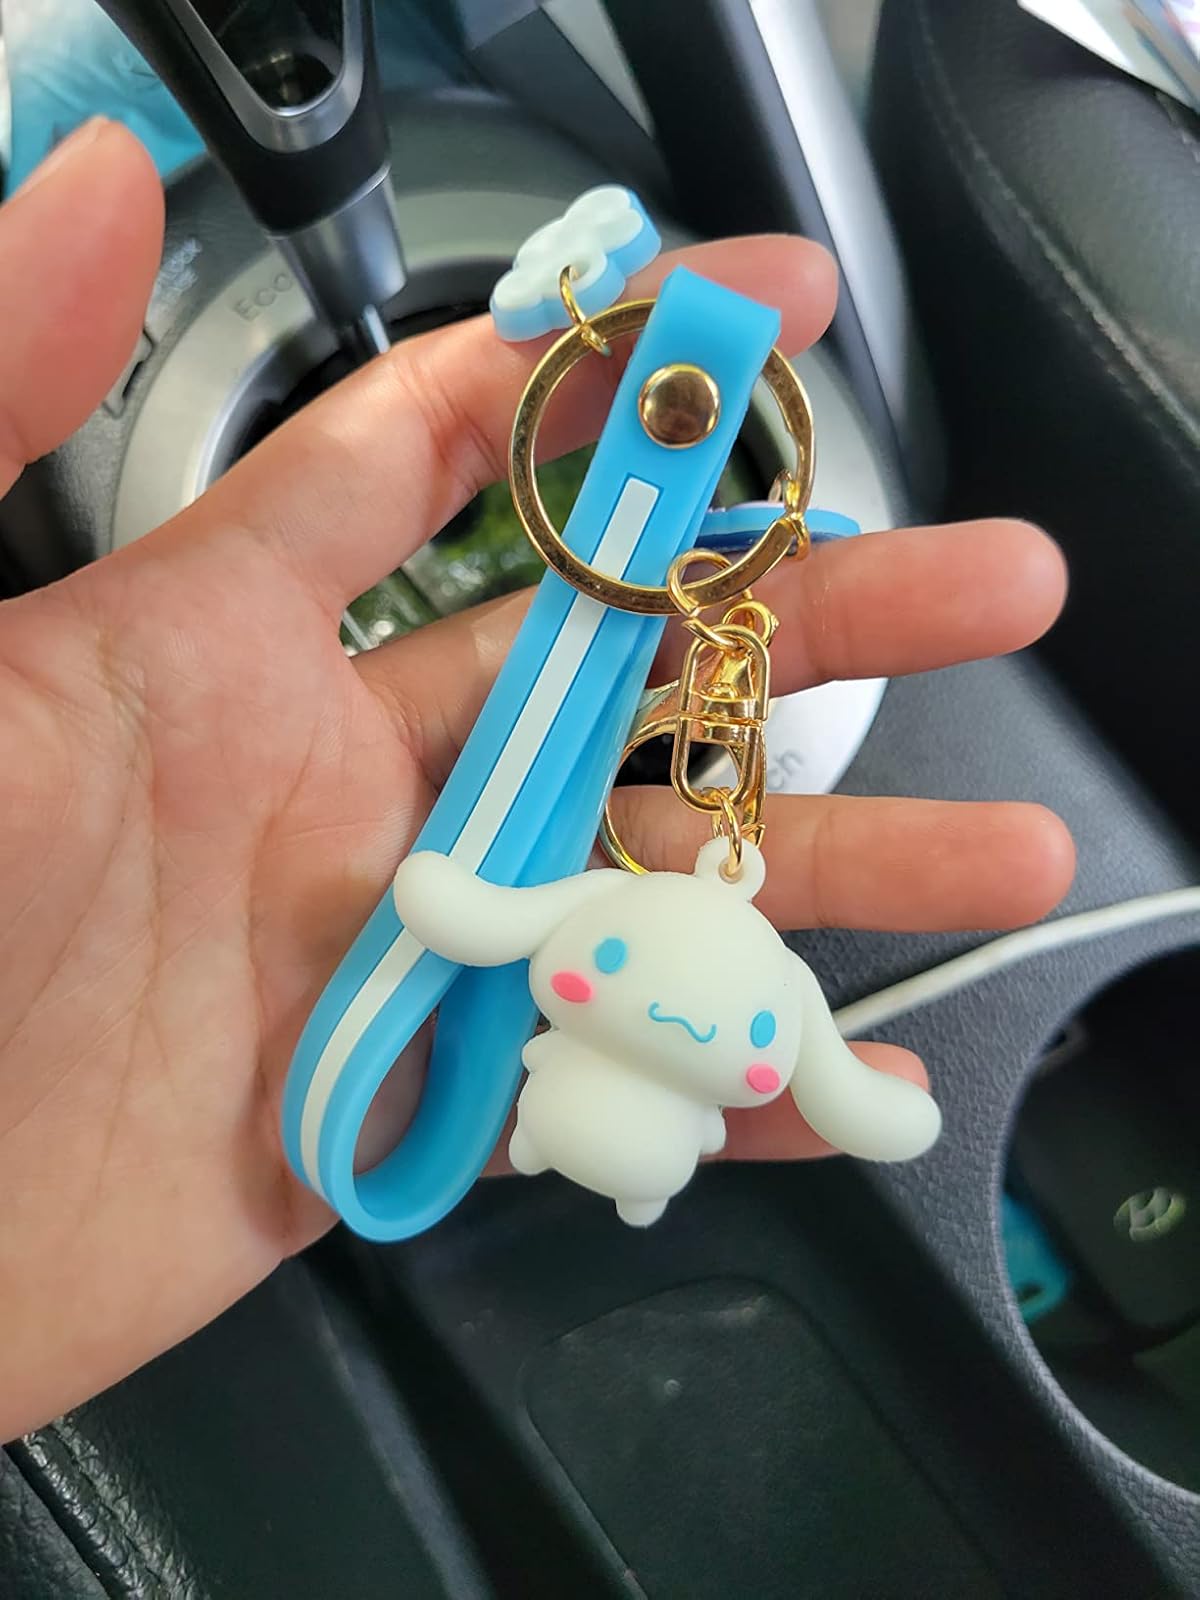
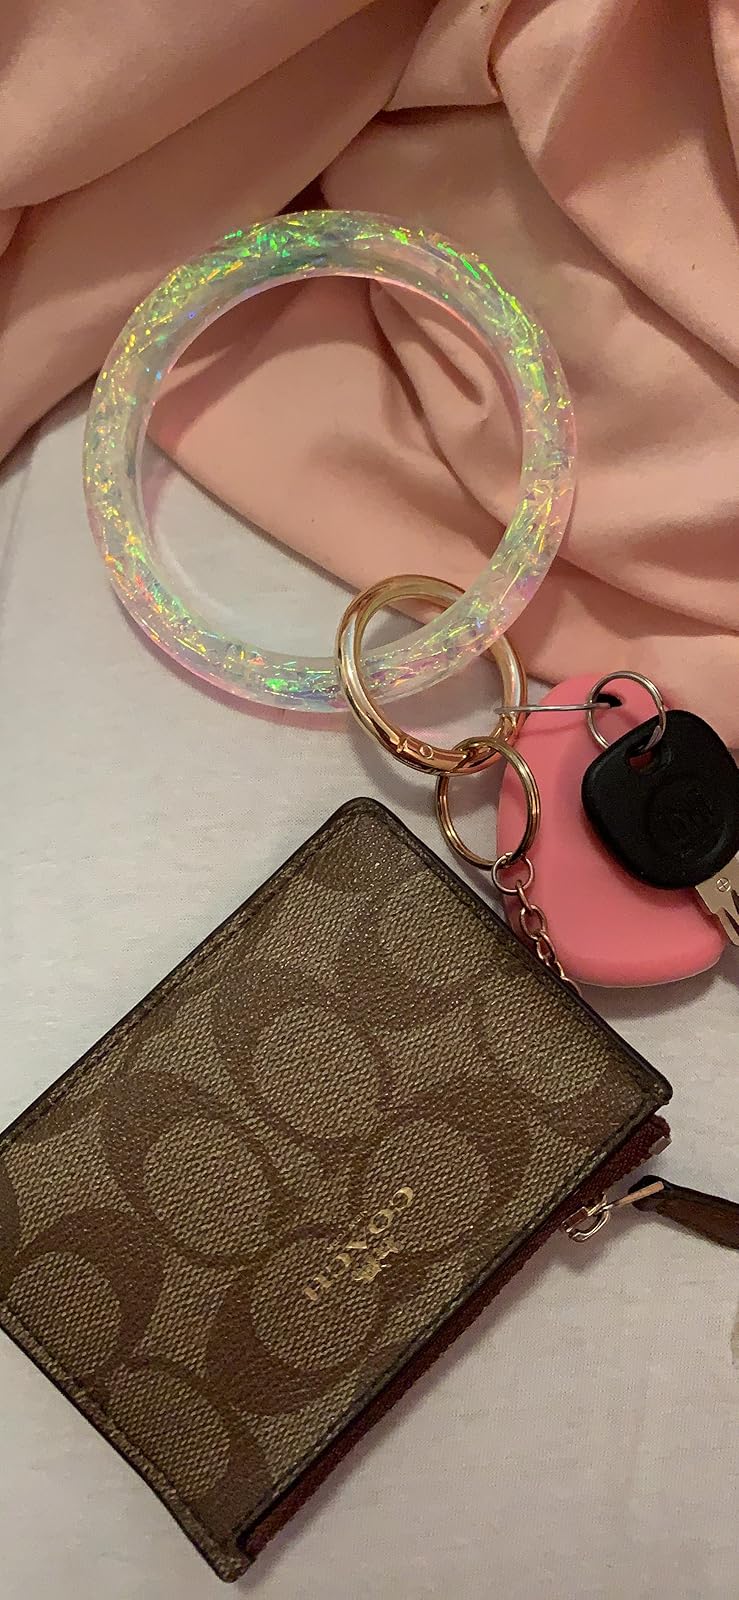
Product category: accessories_keychain
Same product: no